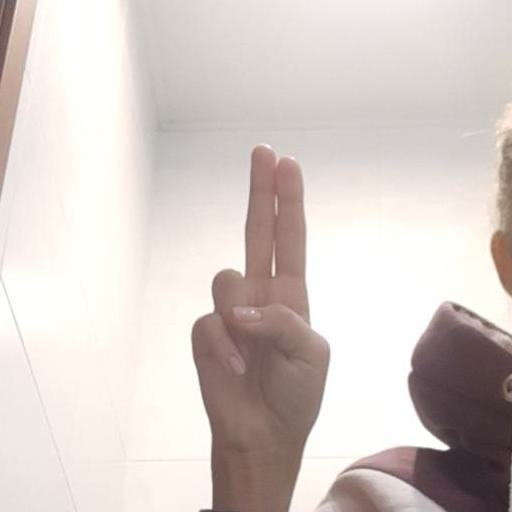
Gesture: two_up